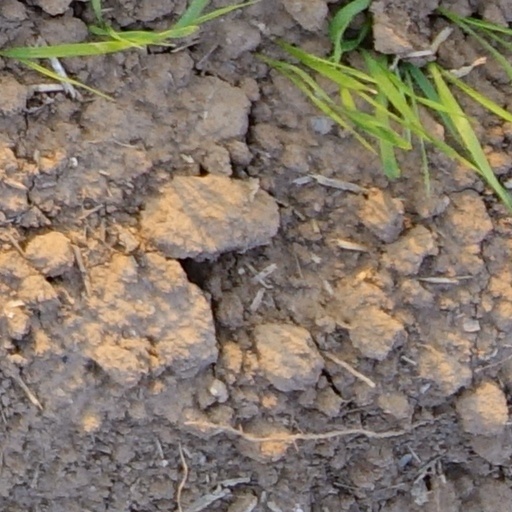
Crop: wheat